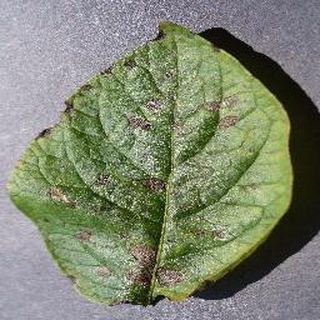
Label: potato_early_blight